Nickel titanium

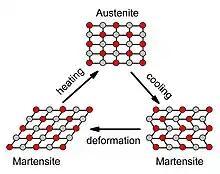
2D view of nitinol's crystalline structure during cooling/heating cycle

A great deal of pressure can be produced by preventing the reversion of deformed martensite to austenite—from to, in many cases, more than . One of the reasons that nitinol works so hard to return to its original shape is that it is not just an ordinary metal alloy, but what is known as an intermetallic compound. In an ordinary alloy, the constituents are randomly positioned in the crystal lattice; in an ordered intermetallic compound, the atoms (in this case, nickel and titanium) have very specific locations in the lattice. The fact that nitinol is an intermetallic is largely responsible for the complexity in fabricating devices made from the alloy.